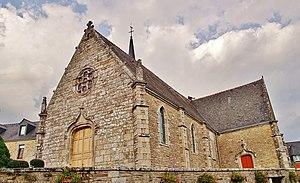
Église Saint-Cyr et Sainte-Julitte de Molac (56).
Molac [mɔlak] est une commune française, située dans le département du Morbihan en région Bretagne.
La liste des églises du Morbihan recense de manière exhaustive les églises situées dans le département français du Morbihan. Il est fait état des diverses protections dont elles peuvent bénéficier, et notamment les inscriptions et classements au titre des monuments historiques.